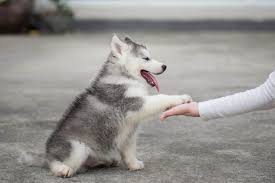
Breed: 232-n000083-Eskimo_dog